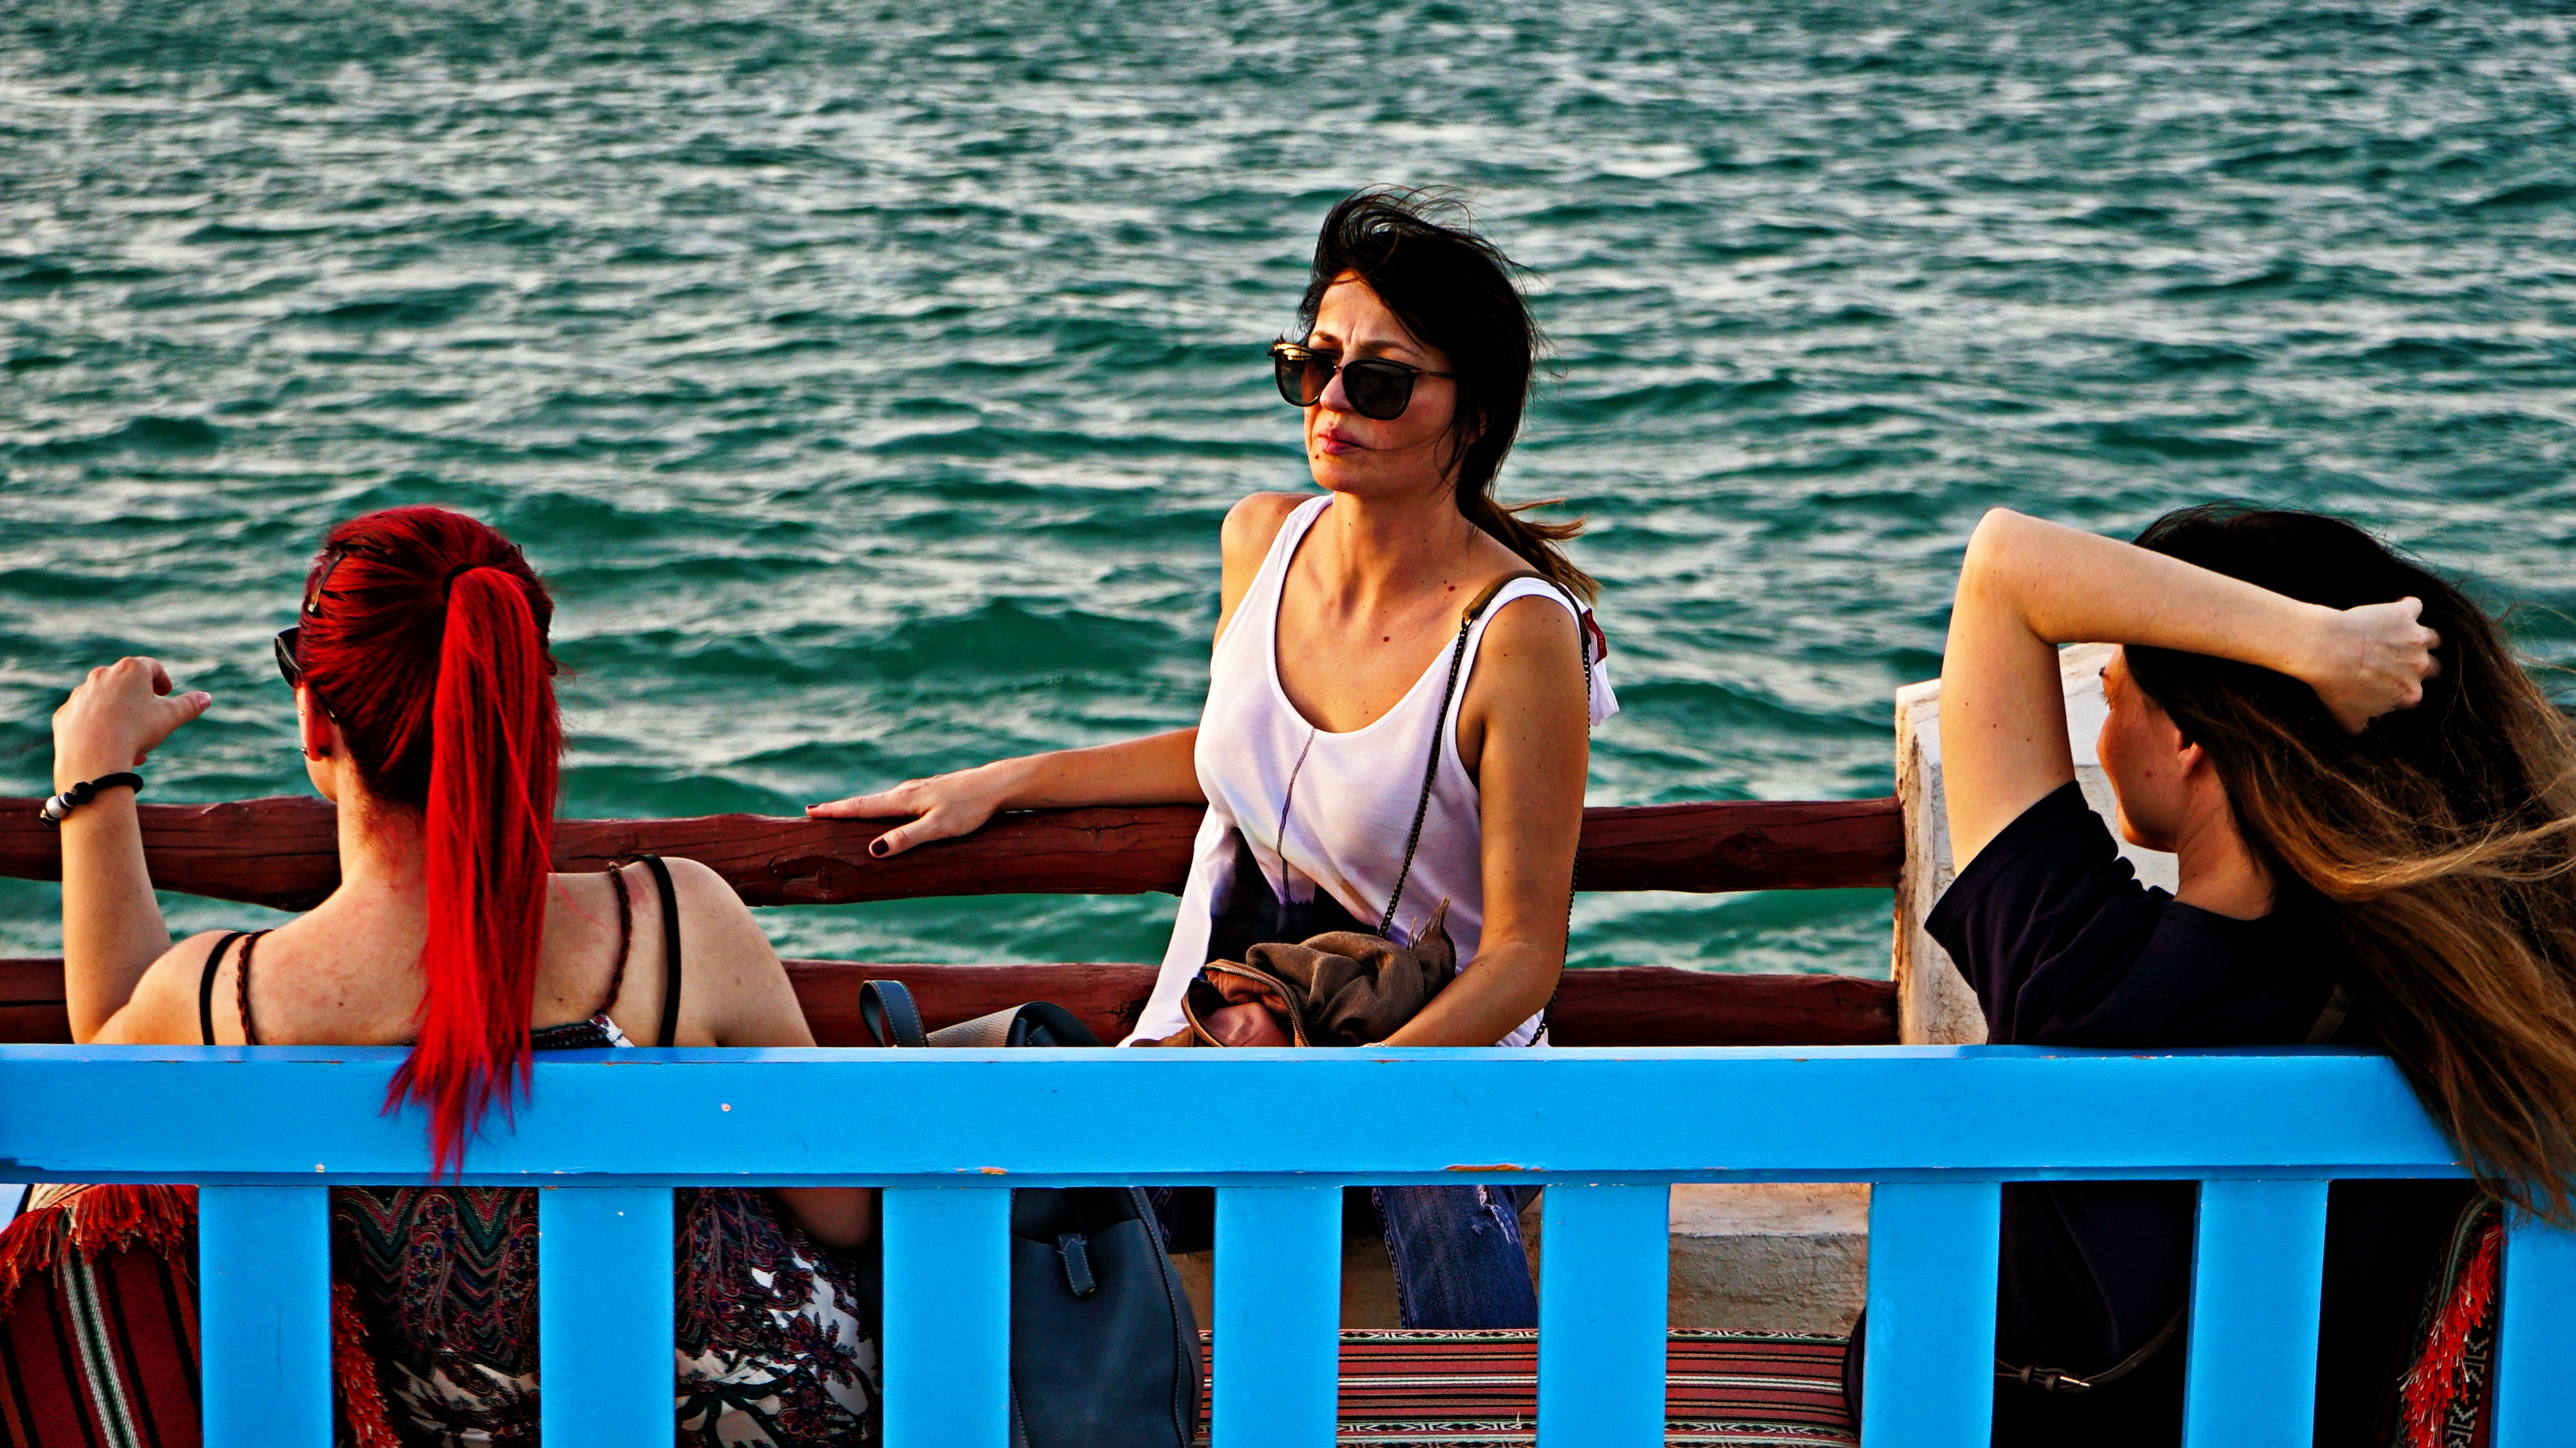
water, blue, sunglasses, beauty, eyewear, leisure, vacation, fun, summer, sea, human, sitting, footwear, travel, photography, tourism, happy, hand, reflection, glasses, shoe, boats and boating equipment and supplies, ocean, vehicle, lake, dock